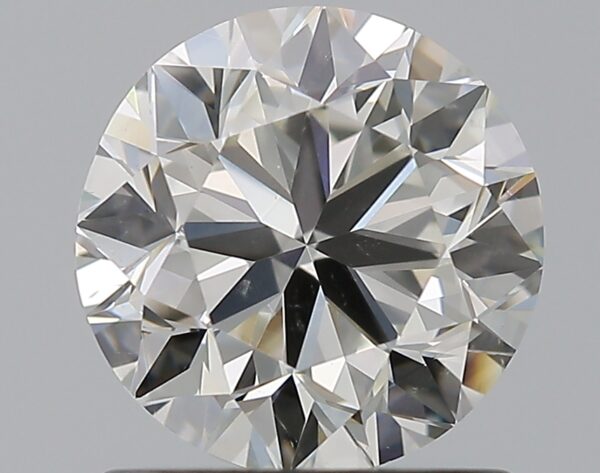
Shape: round
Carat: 1.2
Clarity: SI1
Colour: I
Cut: VG
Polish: EX
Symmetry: VG
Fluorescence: N
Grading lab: GIA
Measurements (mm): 6.59 x 6.66 x 4.23